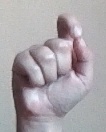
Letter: fa